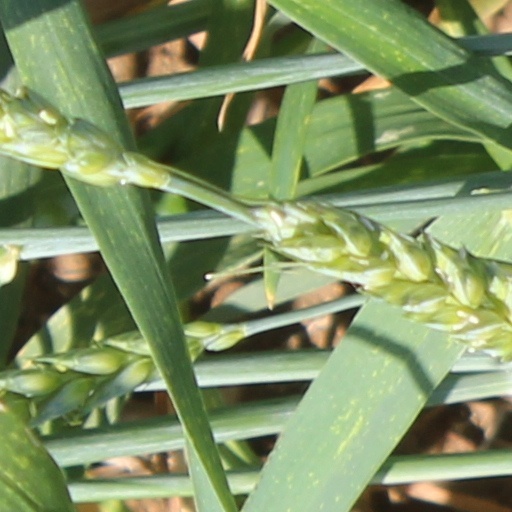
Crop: wheat